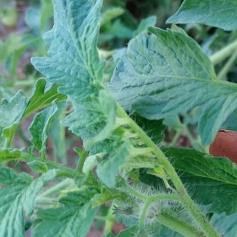
Crop: Tomato
Condition: healthy-leaf